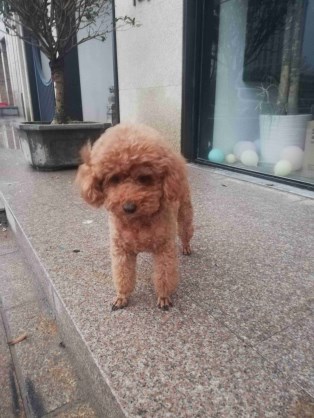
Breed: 7449-n000128-teddy